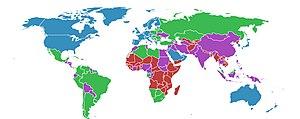
Dans la typologie la plus courante, les pays en développement ou pays du Sud sont des pays moins développés économiquement que les pays du Nord ou pays développés.